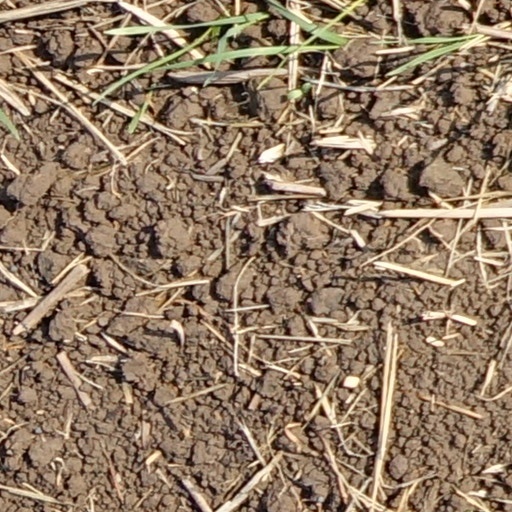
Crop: wheat